Civil discourse

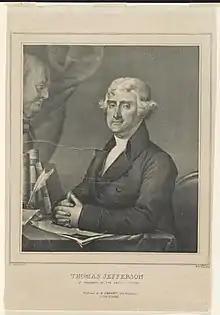
Thomas Jefferson is one of the authors of the United States' Constitution, which, among other things, endows American citizens with the freedom of speech.

In "On Liberty", John Stuart Mill argues that the truth will emerge only in an environment of free expression. Thomas Jefferson makes a similar argument in Virginia's Bill for Establishing Religious Freedom, a precursor to the First Amendment to the United States Constitution, where he said, "Truth is great and will prevail if left to herself. She is the proper and sufficient antagonist to error, and has nothing to fear from the conflict, unless, by human interposition, disarmed of her natural weapons, free argument and debate; errors ceasing to be dangerous when it is permitted freely to contradict them." As media analysts like Brooke Gladstone of "On the Media" have pointed out, no law of nature provides for the triumph of reason. History and the internet are proof that this belief is itself an untruth. Gladstone wrote in "The Trouble with Reality: A Rumination on Moral Panic in Our Time" (2017), "Part of the problem stems from the fact that facts, even a lot of facts, do not constitute reality. Reality is what forms after we filter, arrange, and prioritize those facts and marinate them in our values and traditions. Reality is personal." Gladstone argues that most individuals will not seek for truth in a sea of information with varying levels of truthfulness and are more likely to agree with opinions that agree with their existing worldview—a tendency referred to as confirmation bias. In addition, people and organizations may now, as they have in the past, simply invent new reasoning for actions that previously would have been considered wrong or unethical. Psychologist Johnathan Haidt argued that reasoning is more effective as a way to justify actions than navigating to truth. He wrote,